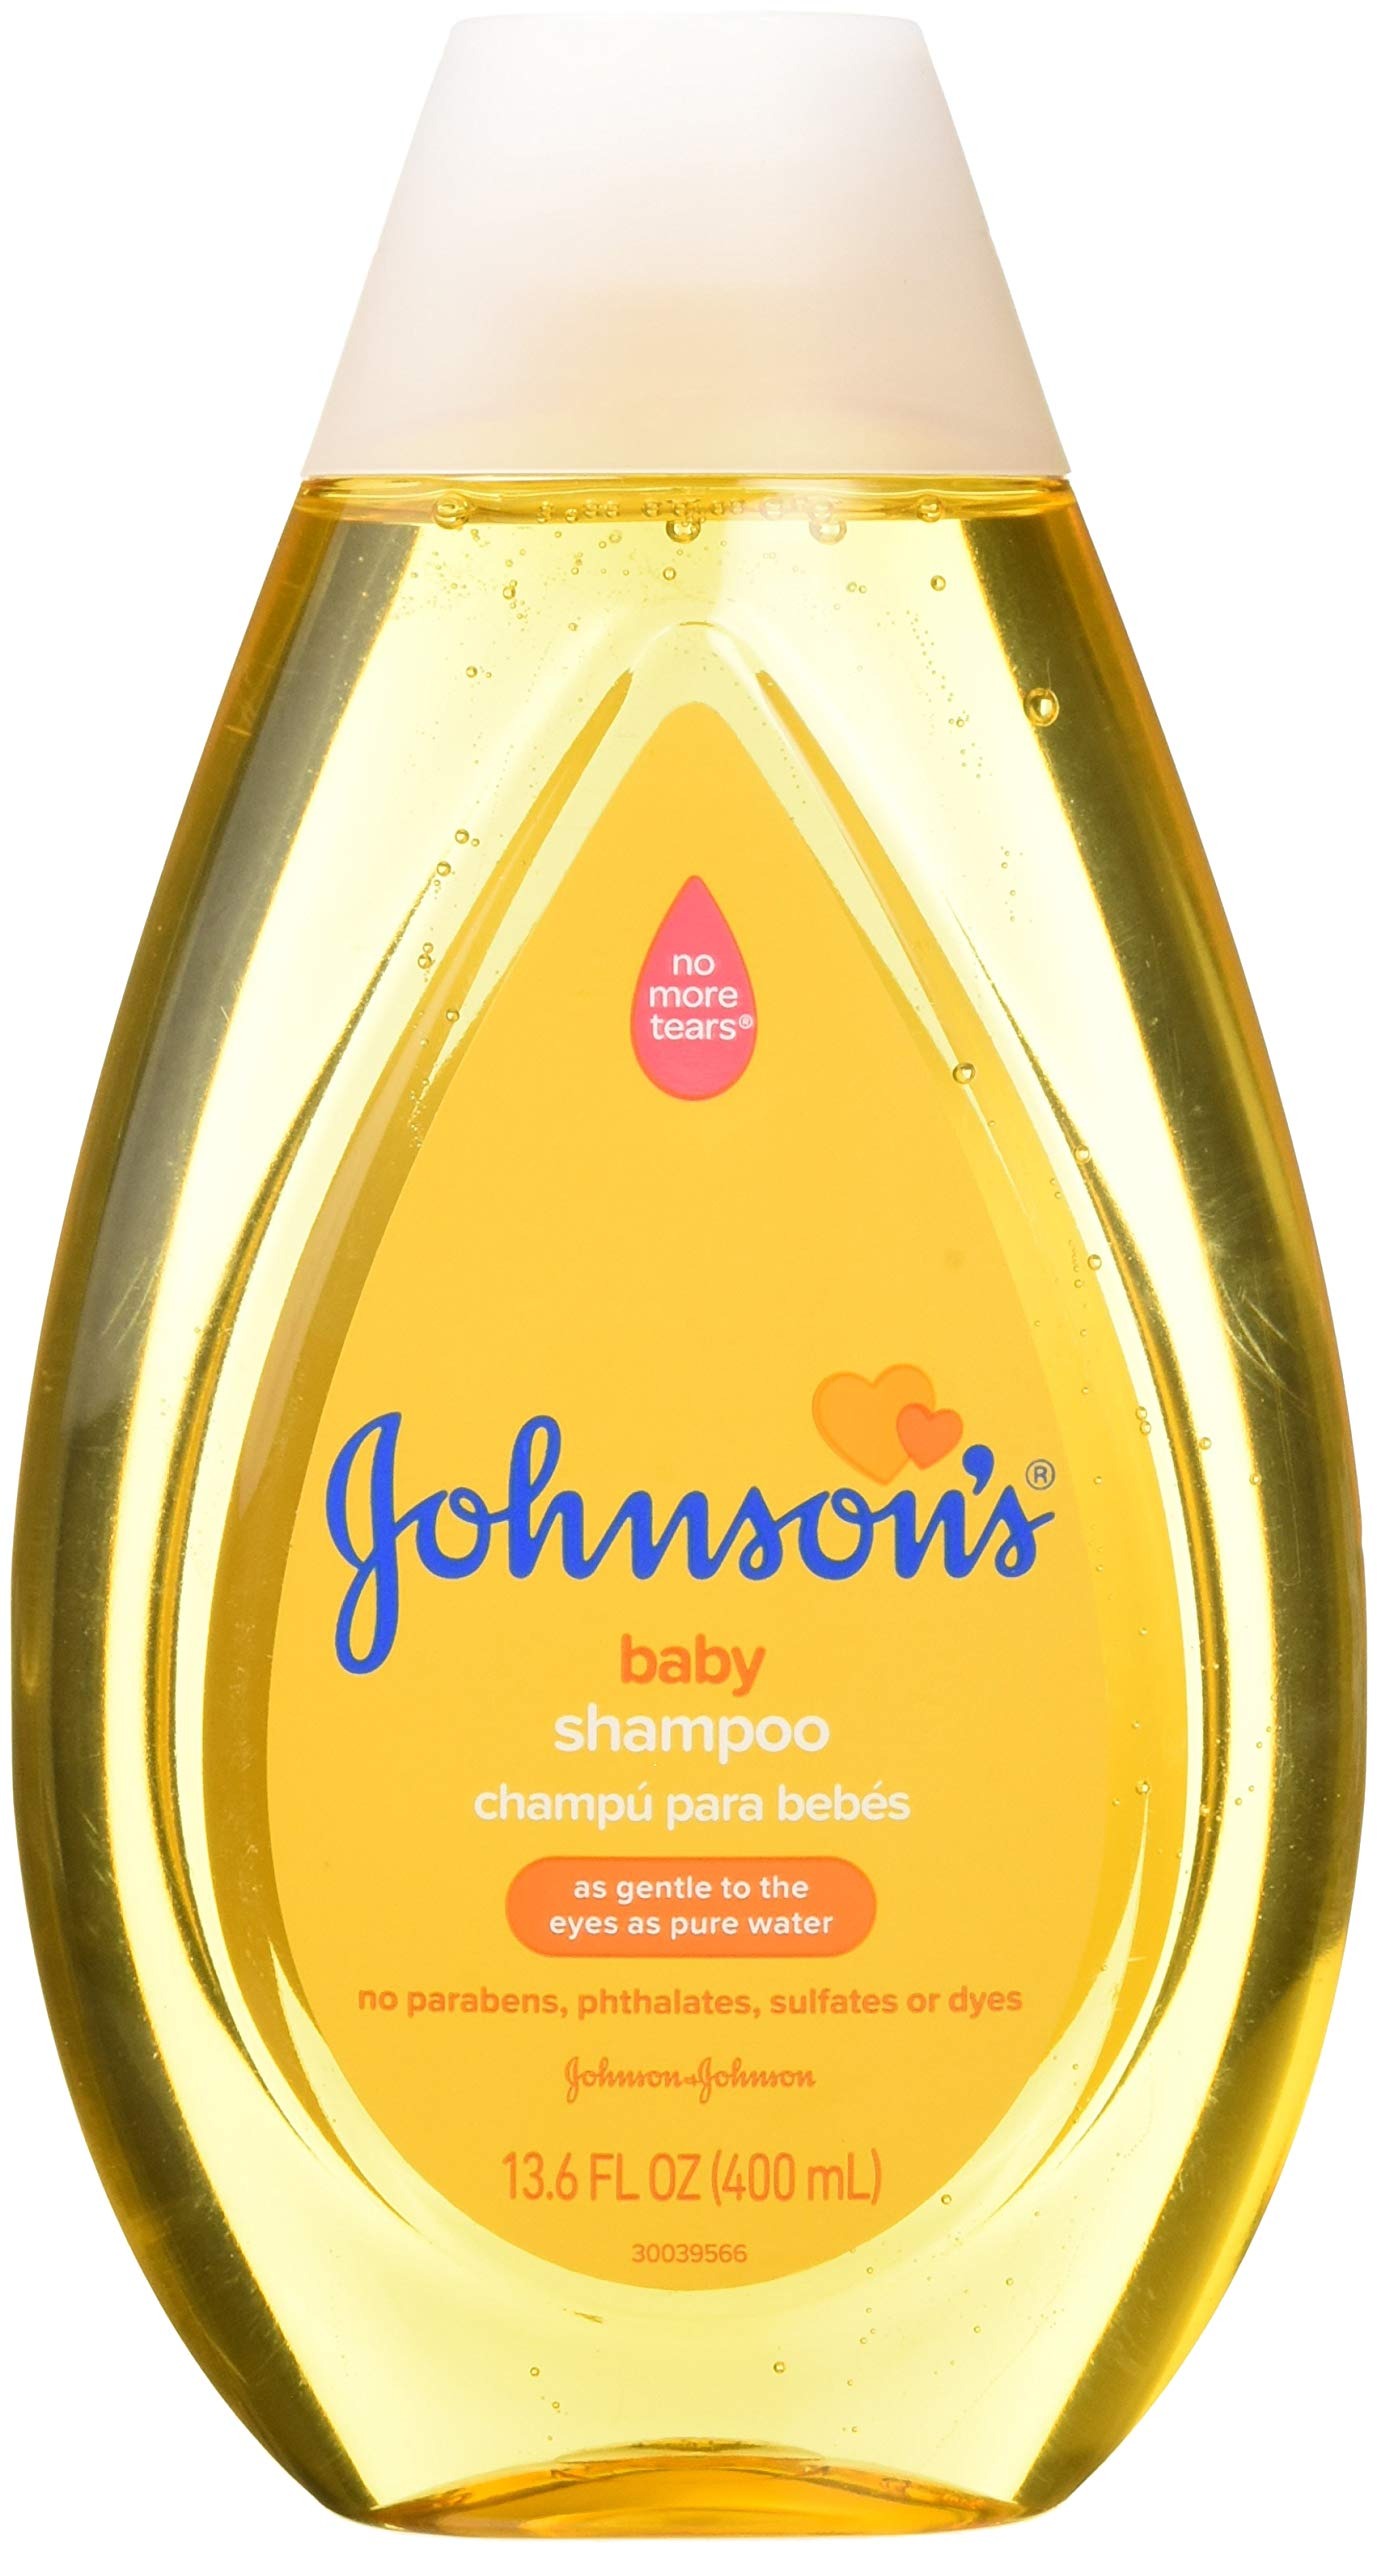
Item Name: Johnson's Baby Tear Free Shampoo, 13.6 Fluid Ounce
Bullet Point 1: 13.6-fluid ounce bottle of Johnson's Baby Shampoo in a convenient travel size for a mild, gentle clean that won't irritate your baby's delicate eyes during bath time
Bullet Point 2: For over 125 years Johnson's formulas have been specifically designed for baby's unique and delicate skin and hair. Our baby shampoo is hypoallergenic, pediatrician-tested and free of parabens, phthalates, sulfates and dyes
Bullet Point 3: Mild and gentle cleansing for fine baby hair & delicate scalp. Specially formulated to be as gentle to your baby's eyes as water and features Johnson's No More Tears formula
Bullet Point 4: Developed with and tested by parents, this tear-free baby shampoo is mild enough for your baby's fine hair and delicate scalp while being great for kids and adults too
Bullet Point 5: Designed for baby's delicate skin, this shampoo offers a gentle cleanse that leaves hair soft, shiny and smelling baby fresh. To use, wet your baby's hair with warm water, apply shampoo, gently later, and rinse
Value: 13.6
Unit: Ounce

Price: 5.99